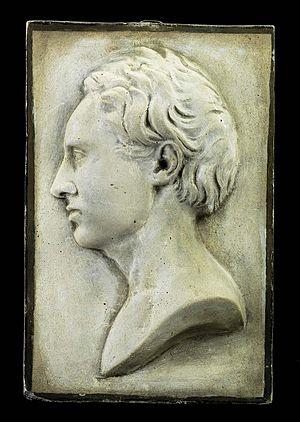
Miner Kilbourne Kellogg est un peintre américain.